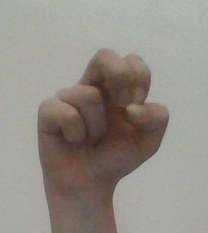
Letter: gaaf